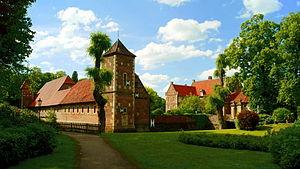
Le château Hülshoff est un château allemand entouré d'eaux, dont l'architecture est typique de la région de Münster. Annette von Droste-Hülshoff (1797-1848) y est né.This is a photograph of an architectural monument.It is on the list of cultural monuments of Havixbeck, no. 23